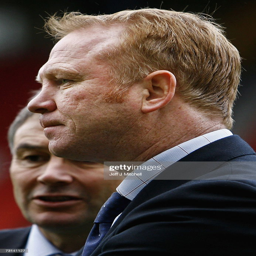
football player is unveiled as the manager by person .